Les Smith

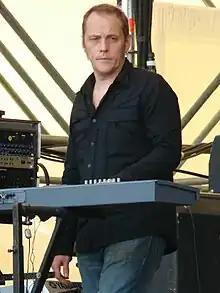
Les Smith live with Anathema

Keith Leslie Smith is a former English keyboardist, once in the bands Anathema (1996, 2001–2011) and Cradle of Filth (1998–2000).